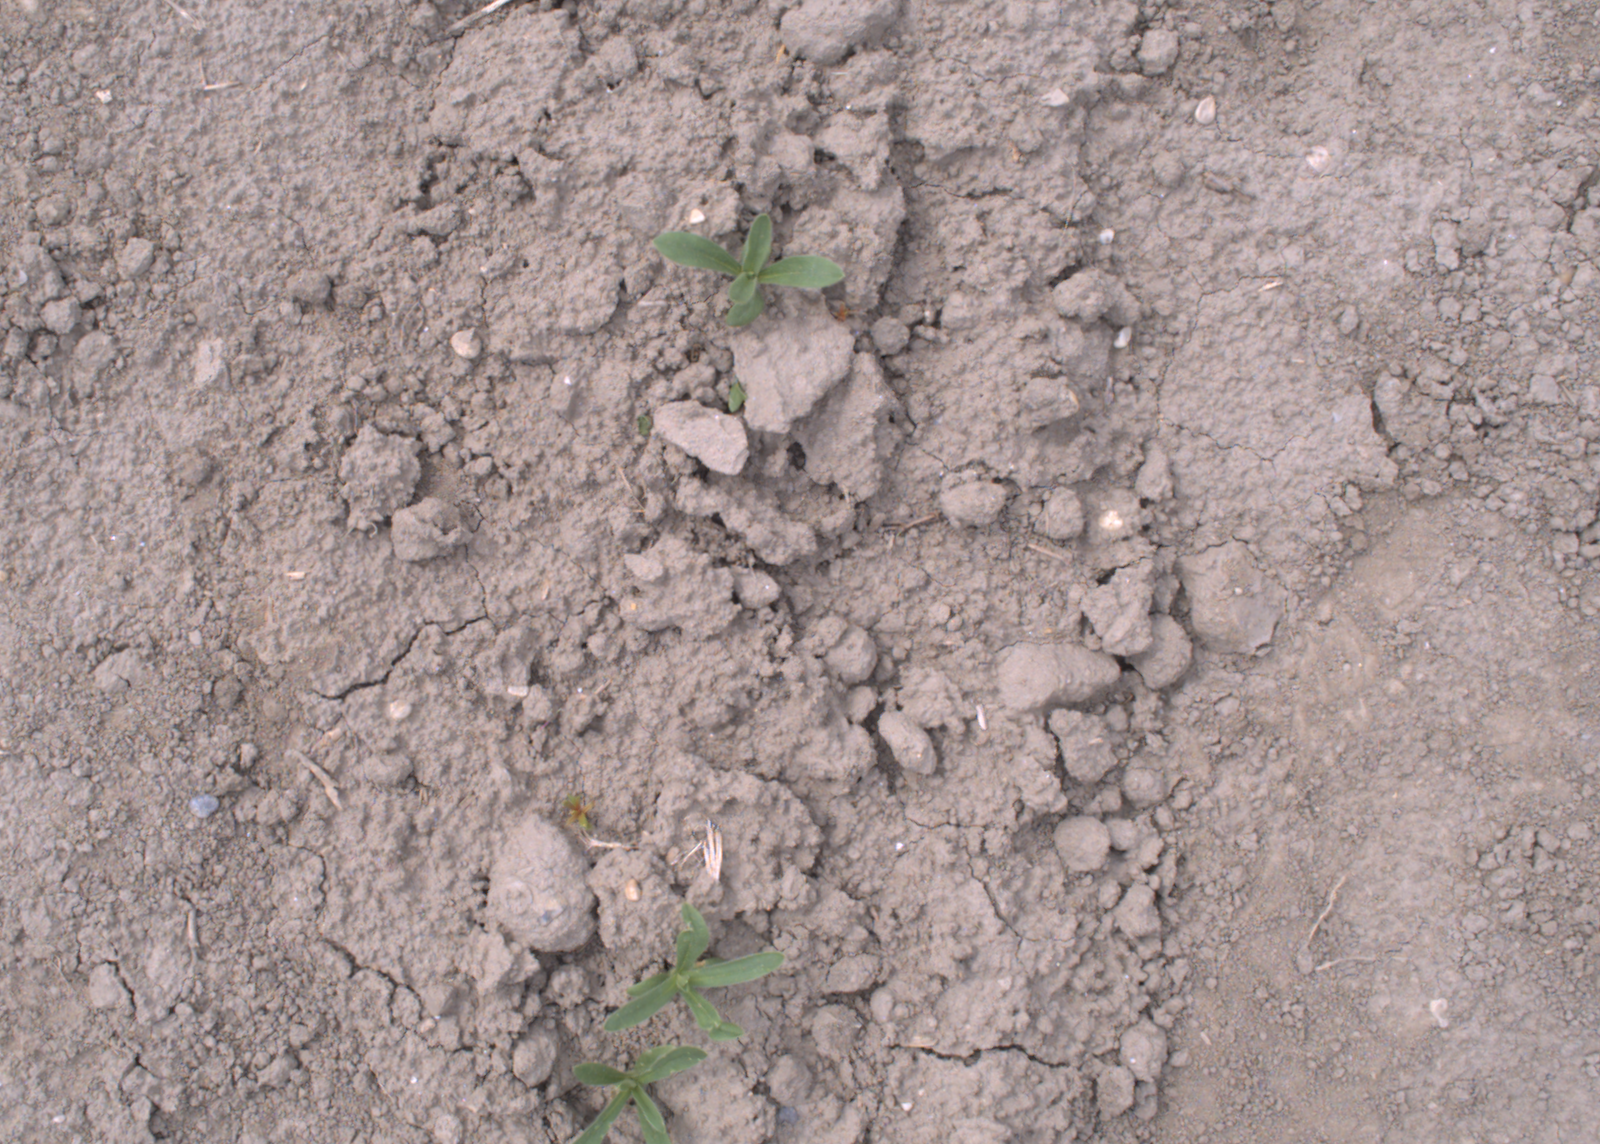
Capture date: 17.08.2020 11:23:46
Weather: cloudy
Wind: light
Seeding date: 21.07.2020
Plant canopy height (mm): 910